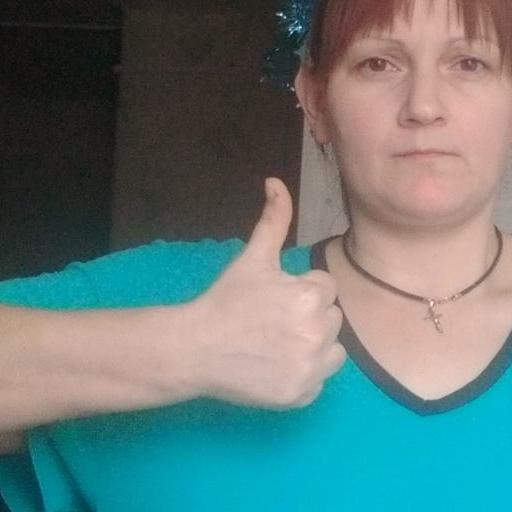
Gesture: like